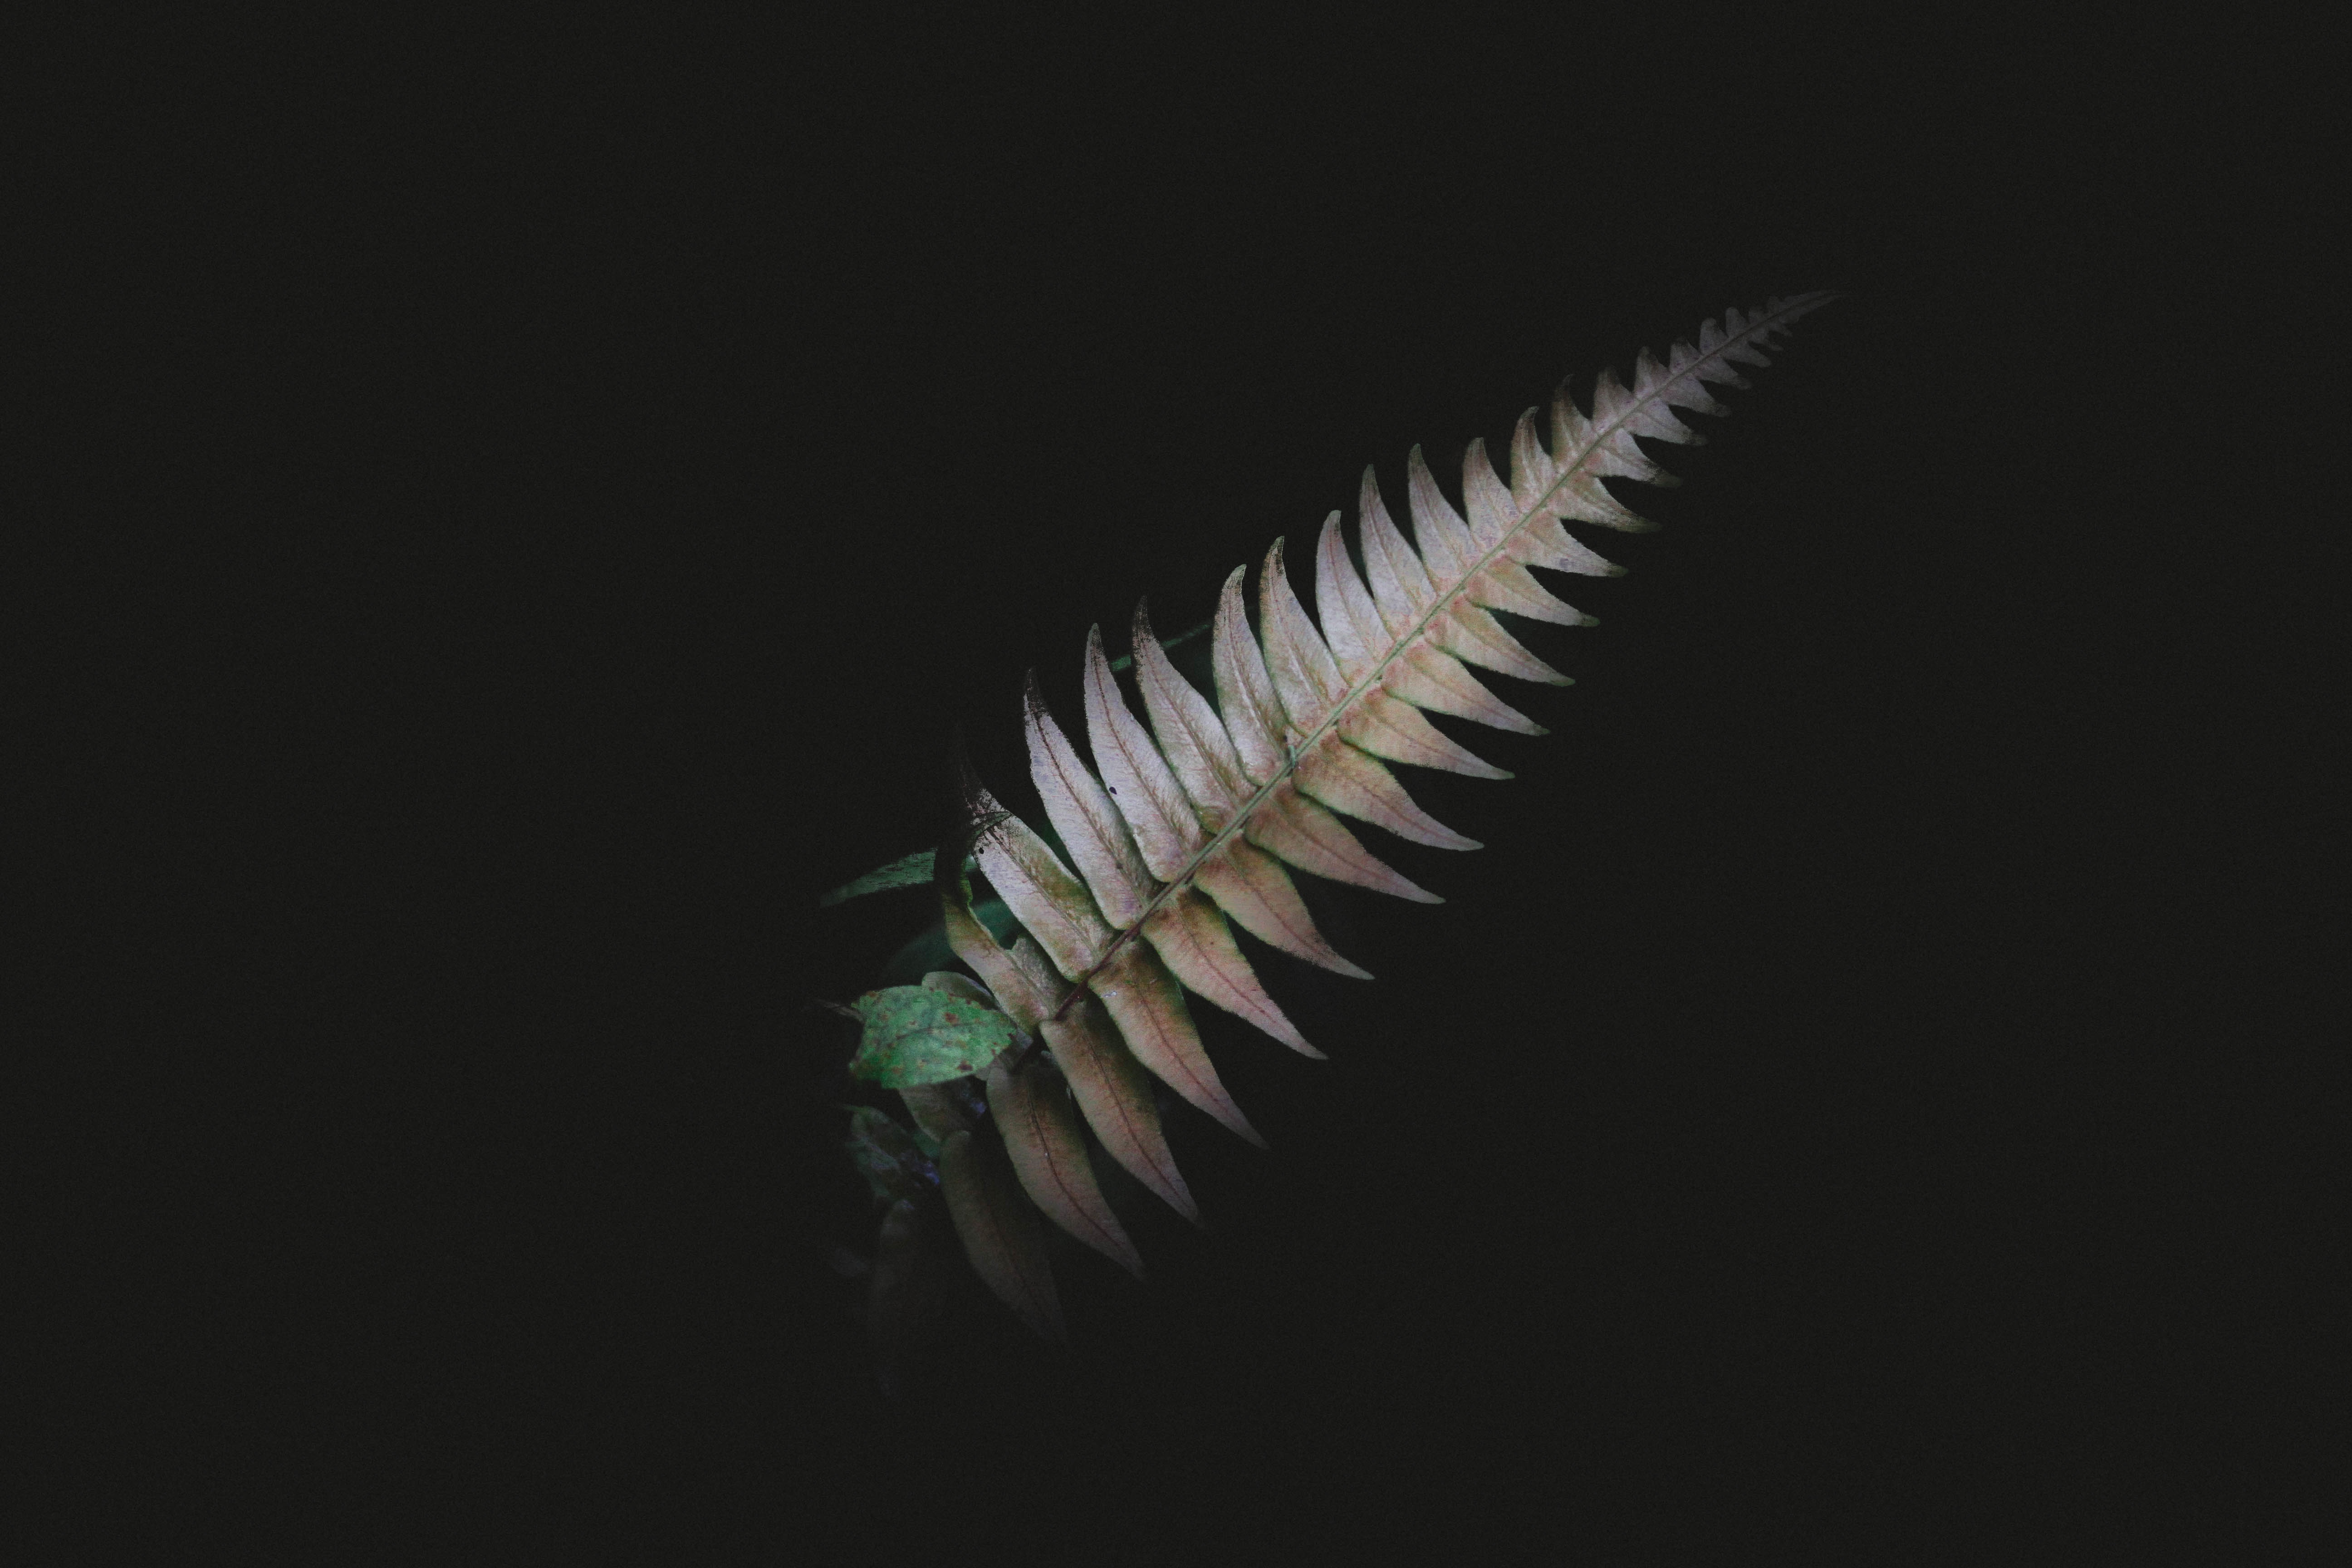
wing, leaf, green, close up, macro photography